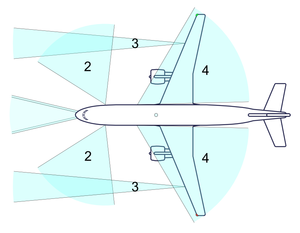
Les feux de navigation ou feux de position sont des lumières rouges, vertes et blanches permettant aux pilotes d'apprécier leurs trajectoires relatives. Ils sont généralement situés aux extrémités des ailes et à la queue de l'avion. Ils sont obligatoires en toutes conditions de vol.